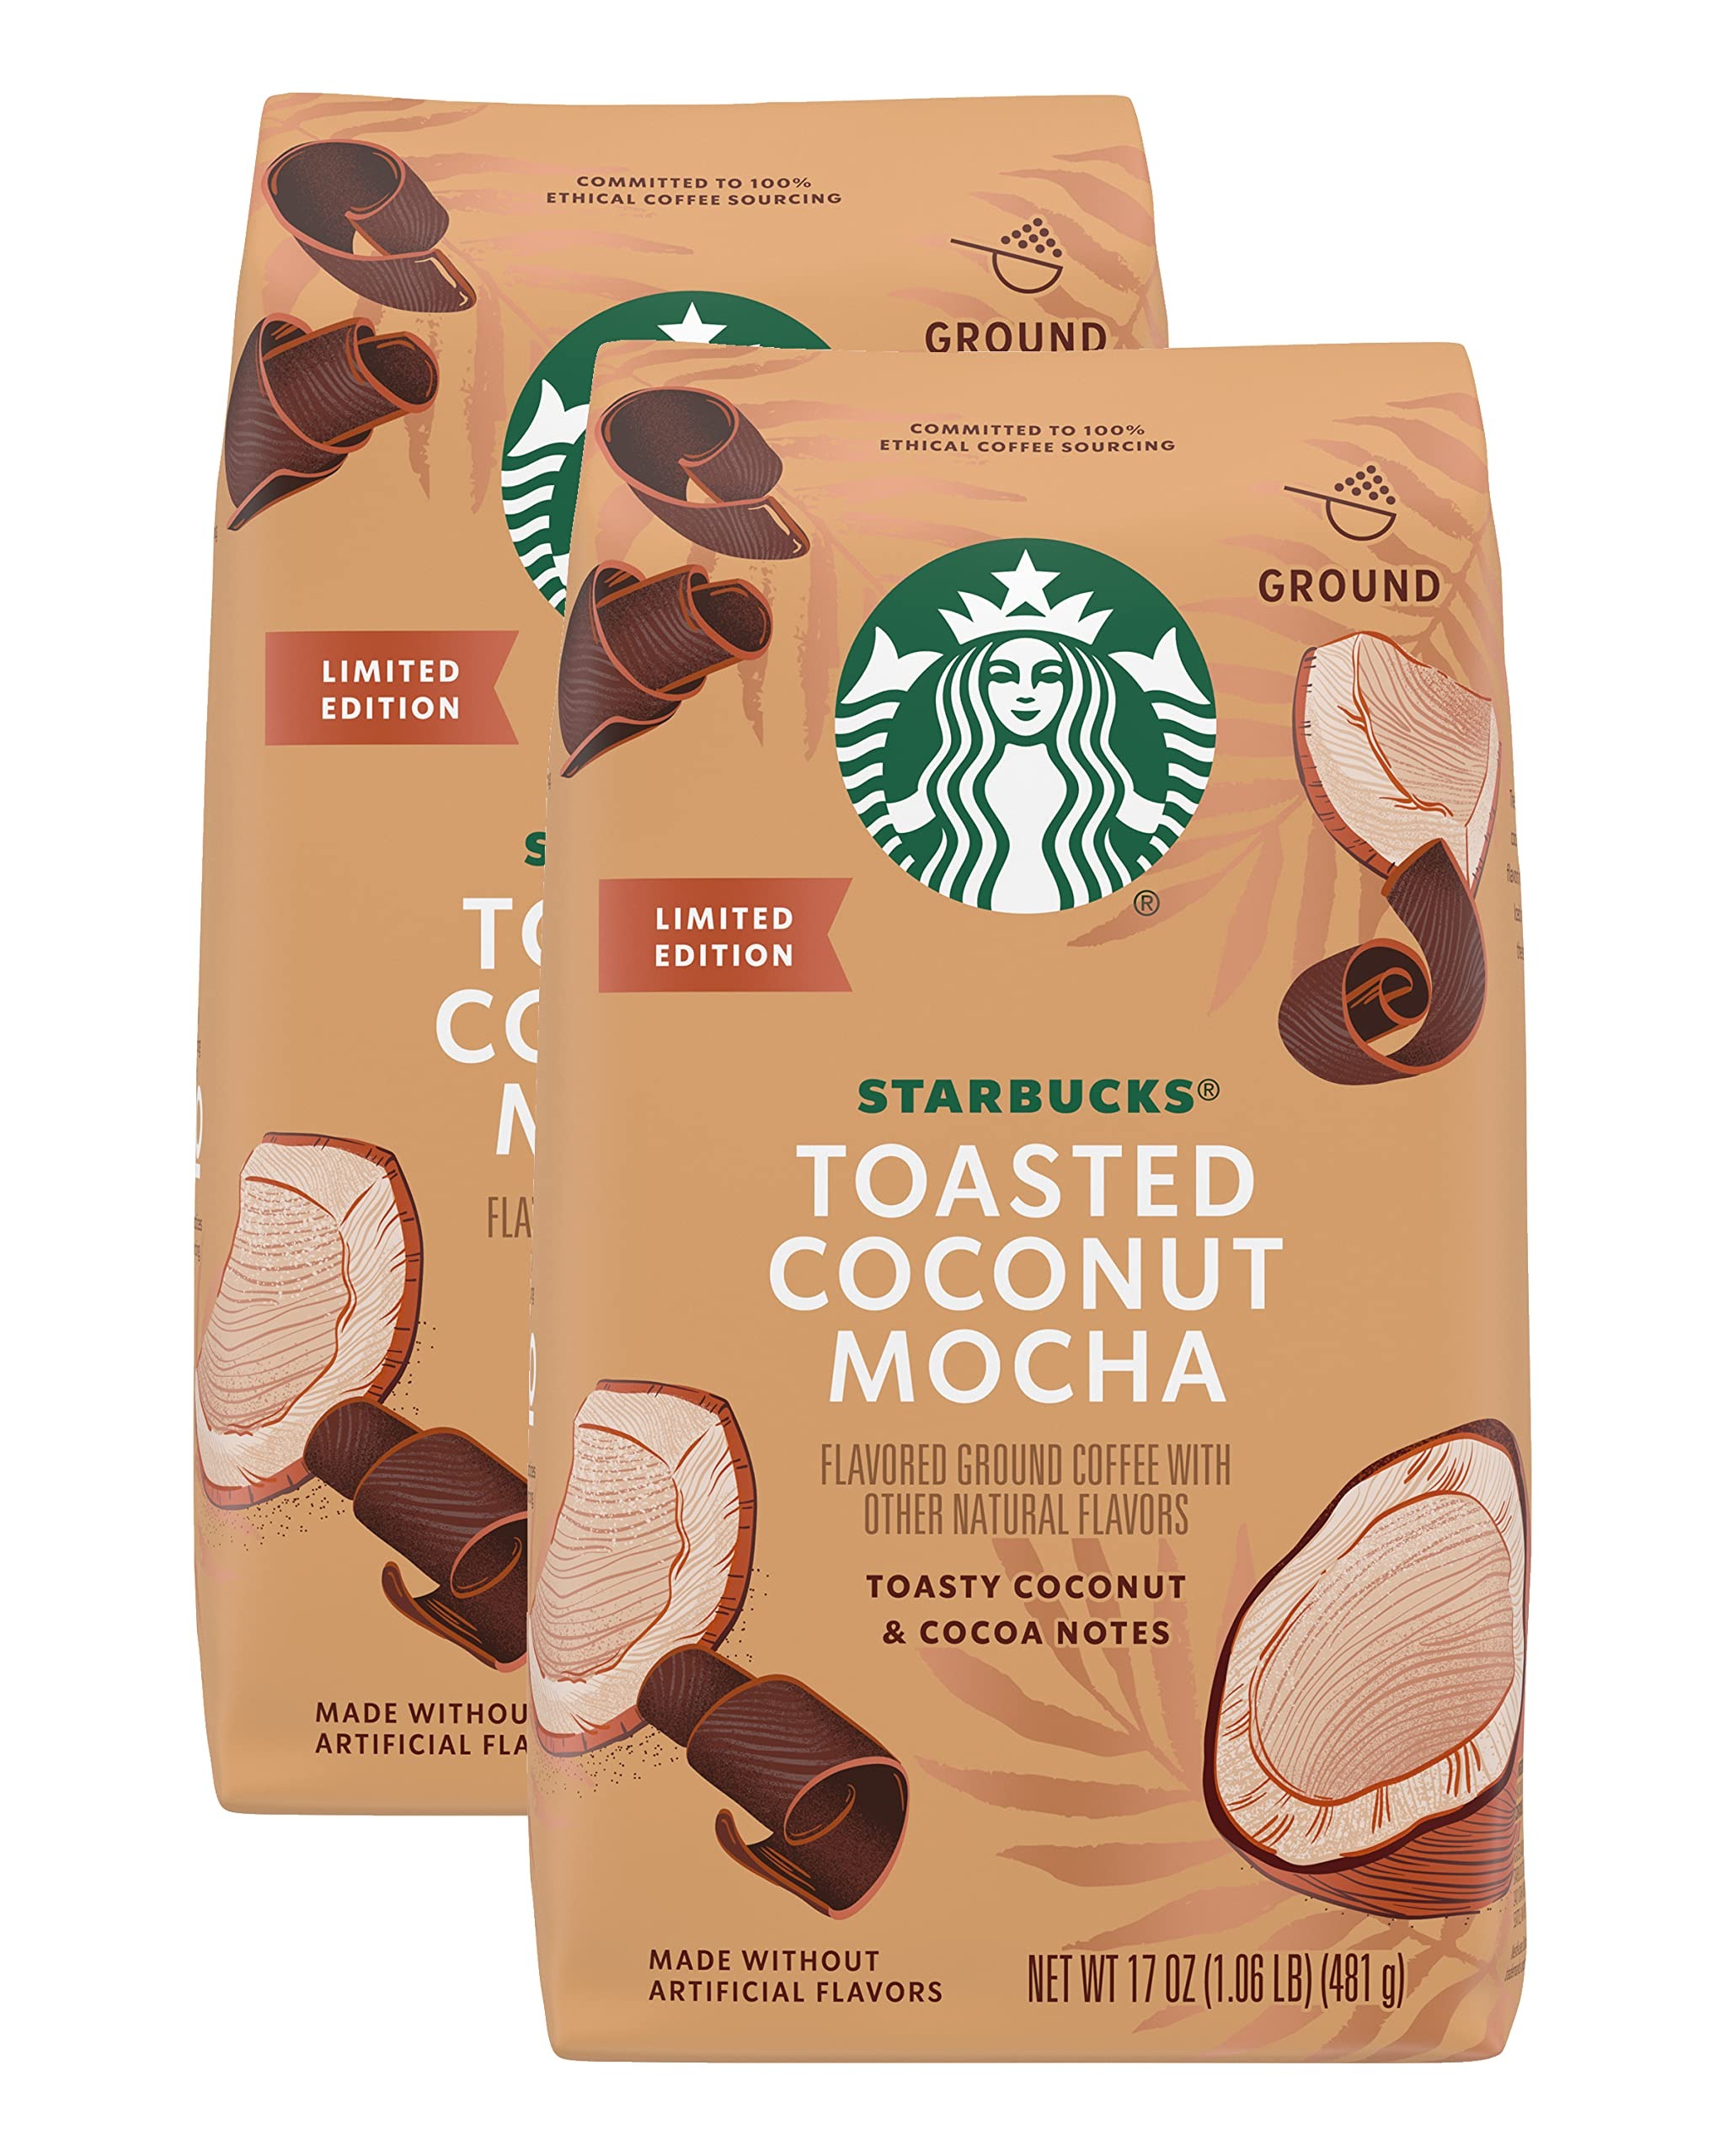
Item Name: Starbucks Flavored Ground Coffee (Toasted Coconut Mocha, 17 oz (Pack of 2))
Value: 34.0
Unit: Ounce

Price: 10.19